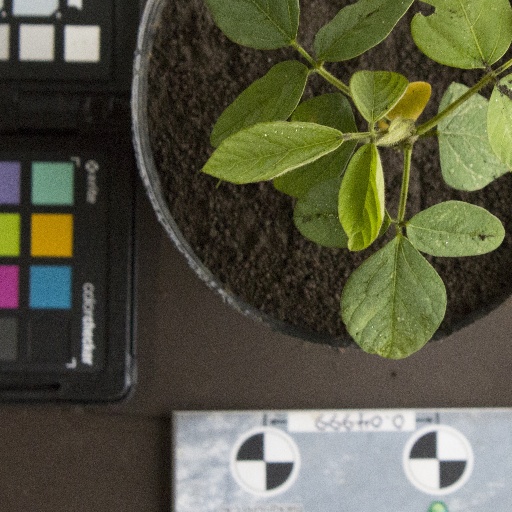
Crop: soybean